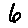
Label: 6